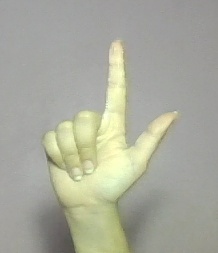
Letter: laam